All-Poland Women's Strike

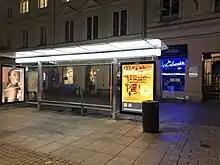
Graffiti in Warsaw during the October 2020 protests stating "Jebać PiS" ("Fuck PiS")

On 28 October 2020, Suchanow stated that the initial involvement of OSK in the protests was to defend women's own rights, not to remove the government. She stated that the aims of the protests had expanded based on comments, slogans, and wide discussions with people who had joined the protests.